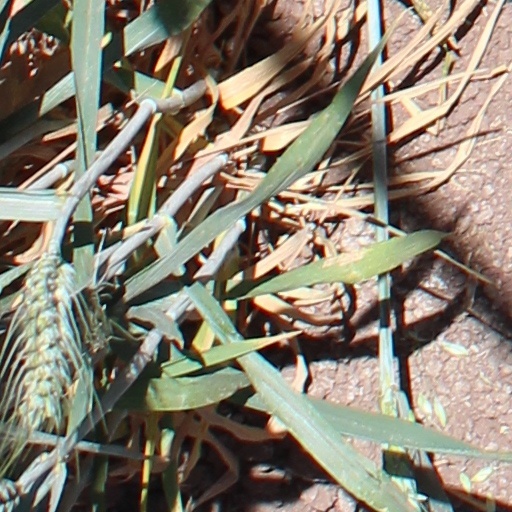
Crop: wheat